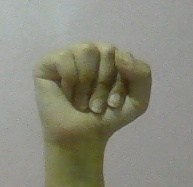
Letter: saad